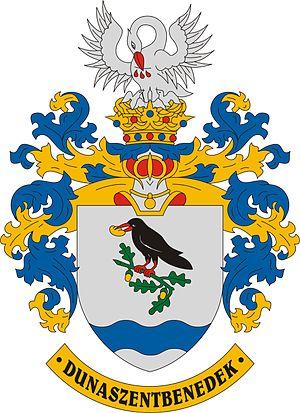
Dunaszentbenedek est un village et une commune du comitat de Bács-Kiskun en Hongrie. Sa population s'élève à 847 habitants au 1ᵉʳ janvier 2009.